Emanuele Muzio

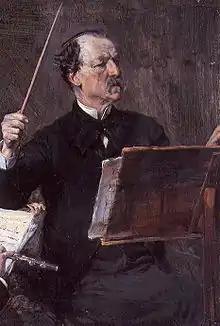
Emanuele Muzio, portrait by Giovanni Boldini

Donnino Emanuele Muzio (or "Mussio") (24 August 1821 in Zibello – 27 November 1890 in Paris) was an Italian composer, conductor and vocal teacher. He was a lifelong friend and the only student of Giuseppe Verdi.